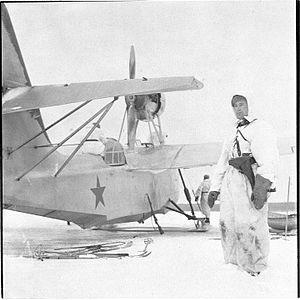
Le Beriev MBR-2 est un hydravion à coque à 2 ponts. Son moteur est placé sur une structure métallique sur la voilure. Il est principalement utilisé par la marine soviétique dans les années 1930 et 1940 pour patrouiller le long des côtes de l'URSS. La production s'arrête fin 1941. Le Beriev MP-1 civil en dérive.